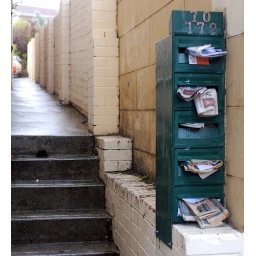
Spotted this letter box while in Mount Hawthorn! So much paper being wasted!